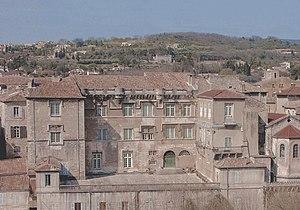
Façade du Palais des Evêques et du Musée Margotton de Bourg-Saint-Andéol (Ardèche
Le Palais des Évêques est un fort médiéval français embelli aux XVᵉ siècle et XVIIᵉ siècle. Le Palais épiscopal de Bourg-Saint-Andéol constitue l’un des monuments les plus considérables mais aussi des plus complexes du Vivarais.
Ce tableau présente la liste de tous les monuments historiques classés ou inscrits dans la ville de Bourg-Saint-Andéol, Ardèche, en France.